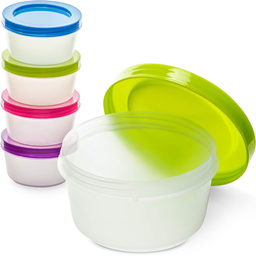
Label: glass